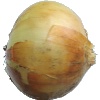
Label: white_onion